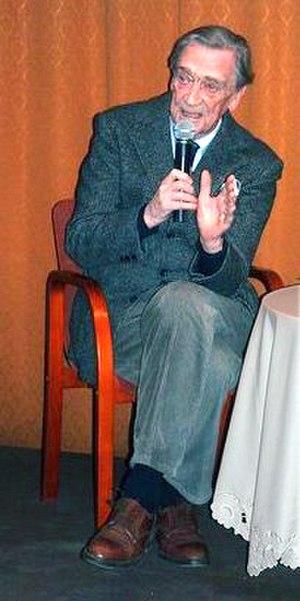
Bohdan Tomaszewski, né le 10 août 1921 à Varsovie et décédé le 27 février 2015 est un journaliste et écrivain polonais. Joueur de tennis, il a fait une bonne partie de sa carrière comme commentateur sportif à la radio polonaise.